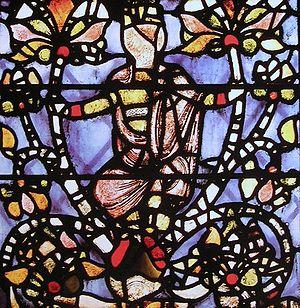
Partie d'un vitrail de la cathédrale d'York (Angleterre) représentant l'arbre de Jessé. Ce vitrail, datant des environs de 1170, voire 1150, est peut-être le plus ancien d'Angleterre.